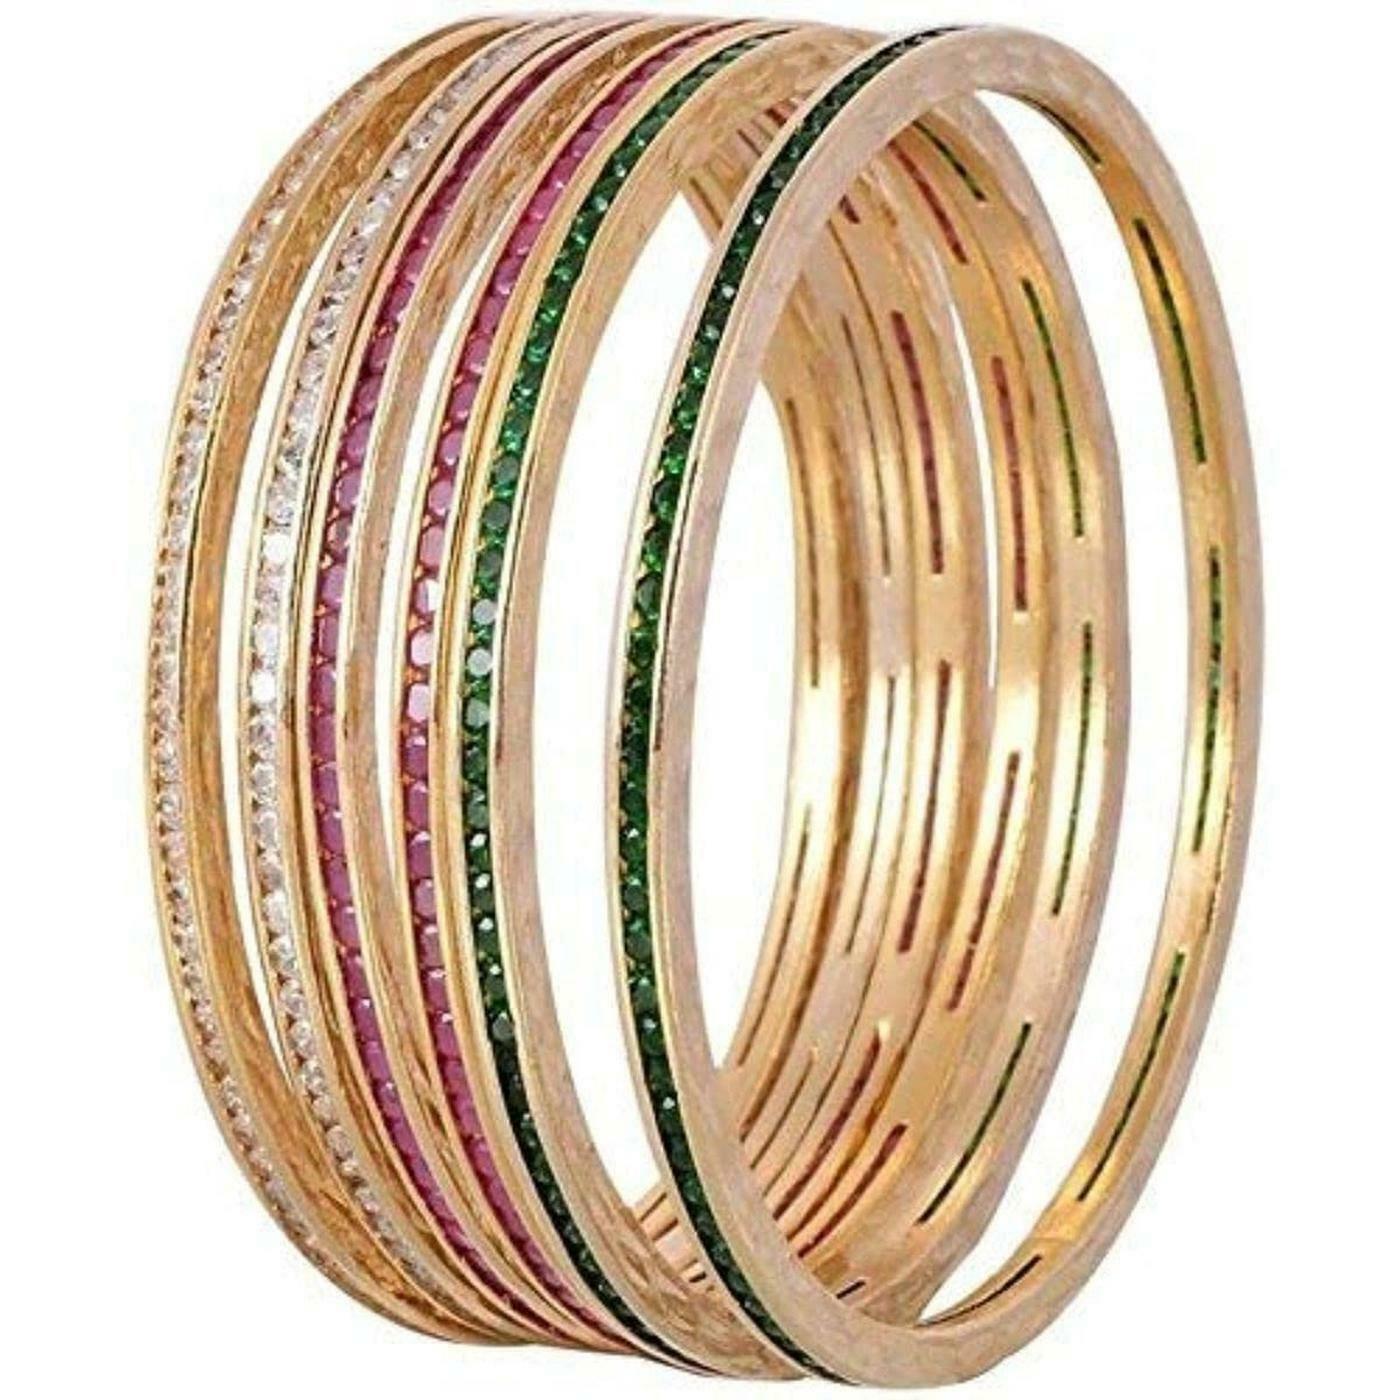
AyanAarsh Multicolor Metal AD Bangles for Women and Girls
Type: Bangles
Brand: AyanAarsh
Price: Rs. 829
 Bangles set from the house of AYAN ARSH Jewels has been exclusively designed for you. This Beautiful Diamond Bangles is studded with real look-alike American Diamonds . The CZ(Cubic Zirconia) stones used in crafting this elegant Bangles makes it look like real diamond Bangles , making it the perfect fit for any party or special occasion its graceful design complements with any ethnic or western outfit. This bangle is perfect for any gifting occasions also.
Features: Perfect for Gift purpose,Avoid contact with water and organic chemicals i.e. perfume sprays. Avoid using velvet boxes, and store them in air-tight boxes. After use, wipe the jewellery with a soft cotton cloth. First wear your makeup, perfume - then wear your jewellery. This will keep your jewellery shining for years,Skin Friendly,3 Pair of Bangle Set.
Included: Pack of 1 Bangles